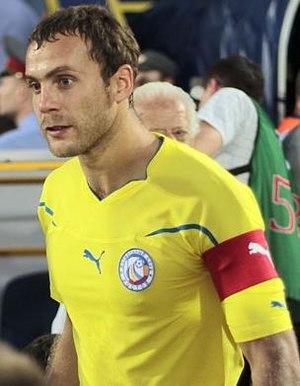
Roman Stanislavovitch Adamov est un footballeur russe né le 21 juin 1982 à Belaïa Kalitva, dans l'oblast de Rostov. Il évolue au poste d'attaquant.